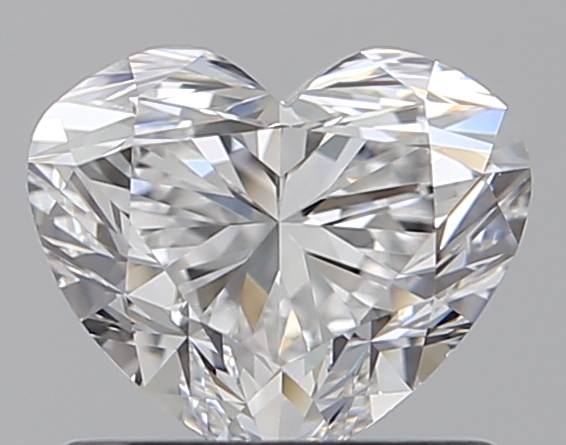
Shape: heart
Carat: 0.73
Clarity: VVS2
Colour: D
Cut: EX
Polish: EX
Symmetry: EX
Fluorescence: F
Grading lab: GIA
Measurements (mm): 5.26 x 6.21 x 3.75